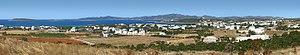
Dans les environs d'Alyki, Paros, Grèce. À l'horizon, l'île voisine d'Antiparos.